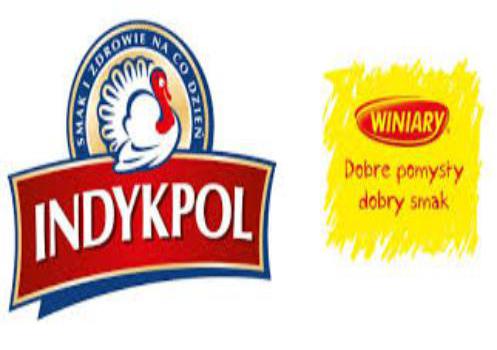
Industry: Food